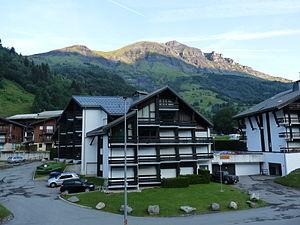
Les Contamines-Montjoie est une commune française située dans le département de la Haute-Savoie, en région Auvergne-Rhône-Alpes.